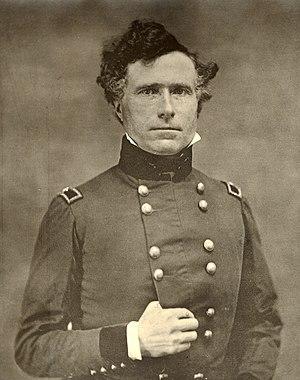
Cette page concerne des événements d'actualité qui se sont produits durant l'année 1853 du calendrier grégorien aux États-Unis.
Franklin Pierce, né le 23 novembre 1804 à Hillsborough et mort le 8 octobre 1869 à Concord, est un avocat et homme d'État américain, 14ᵉ président des États-Unis. Élu aux deux chambres du Congrès par son État natal, il accéda à la présidence en 1852 alors que la question de l'esclavage déchirait le pays. Considérant le mouvement abolitionniste comme une menace pour l'unité du pays, Pierce mena une politique favorable aux intérêts esclavagistes en défendant l'acte Kansas-Nebraska et en faisant appliquer le Fugitive Slave Act. Il est aujourd'hui considéré comme l'un des pires présidents américains pour son incapacité à juguler la crise qui mena à la guerre de Sécession quelques années après sa présidence.